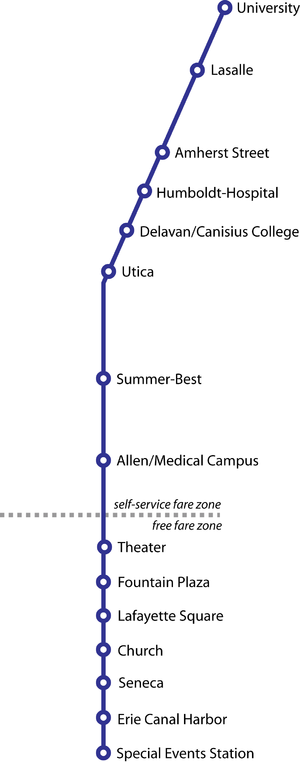
Le métro léger de Buffalo est un réseau de métro léger dans la ville de Buffalo, New York, États-Unis. Il est exploité par la Niagara Frontier Transportation Authority.